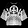
Label: Shirt